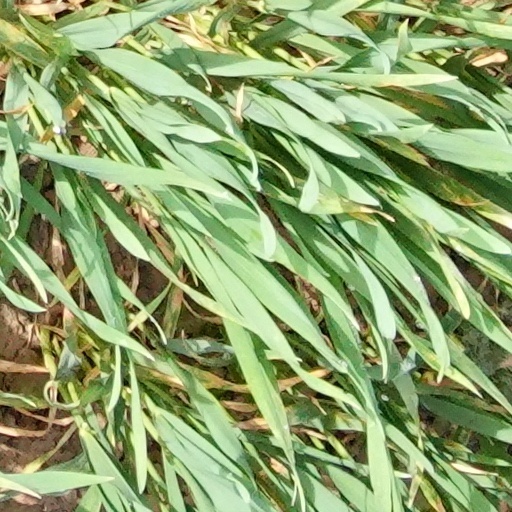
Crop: wheat